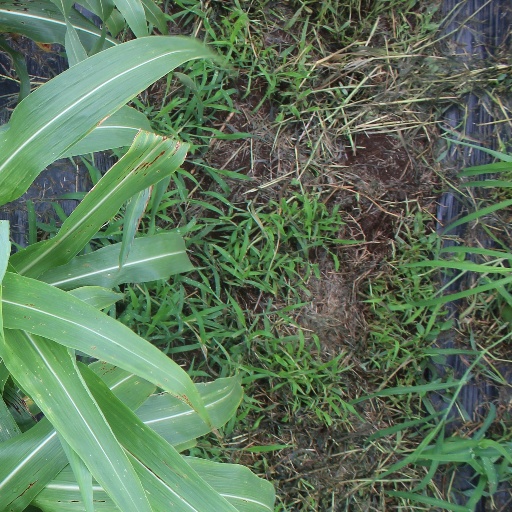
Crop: sorghum